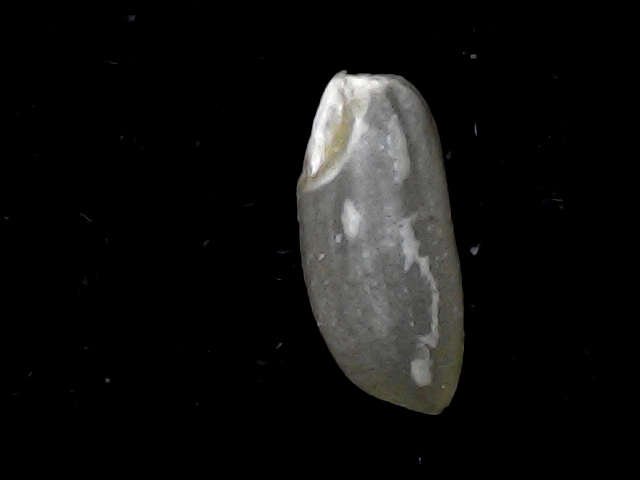
Rice variety: BD39